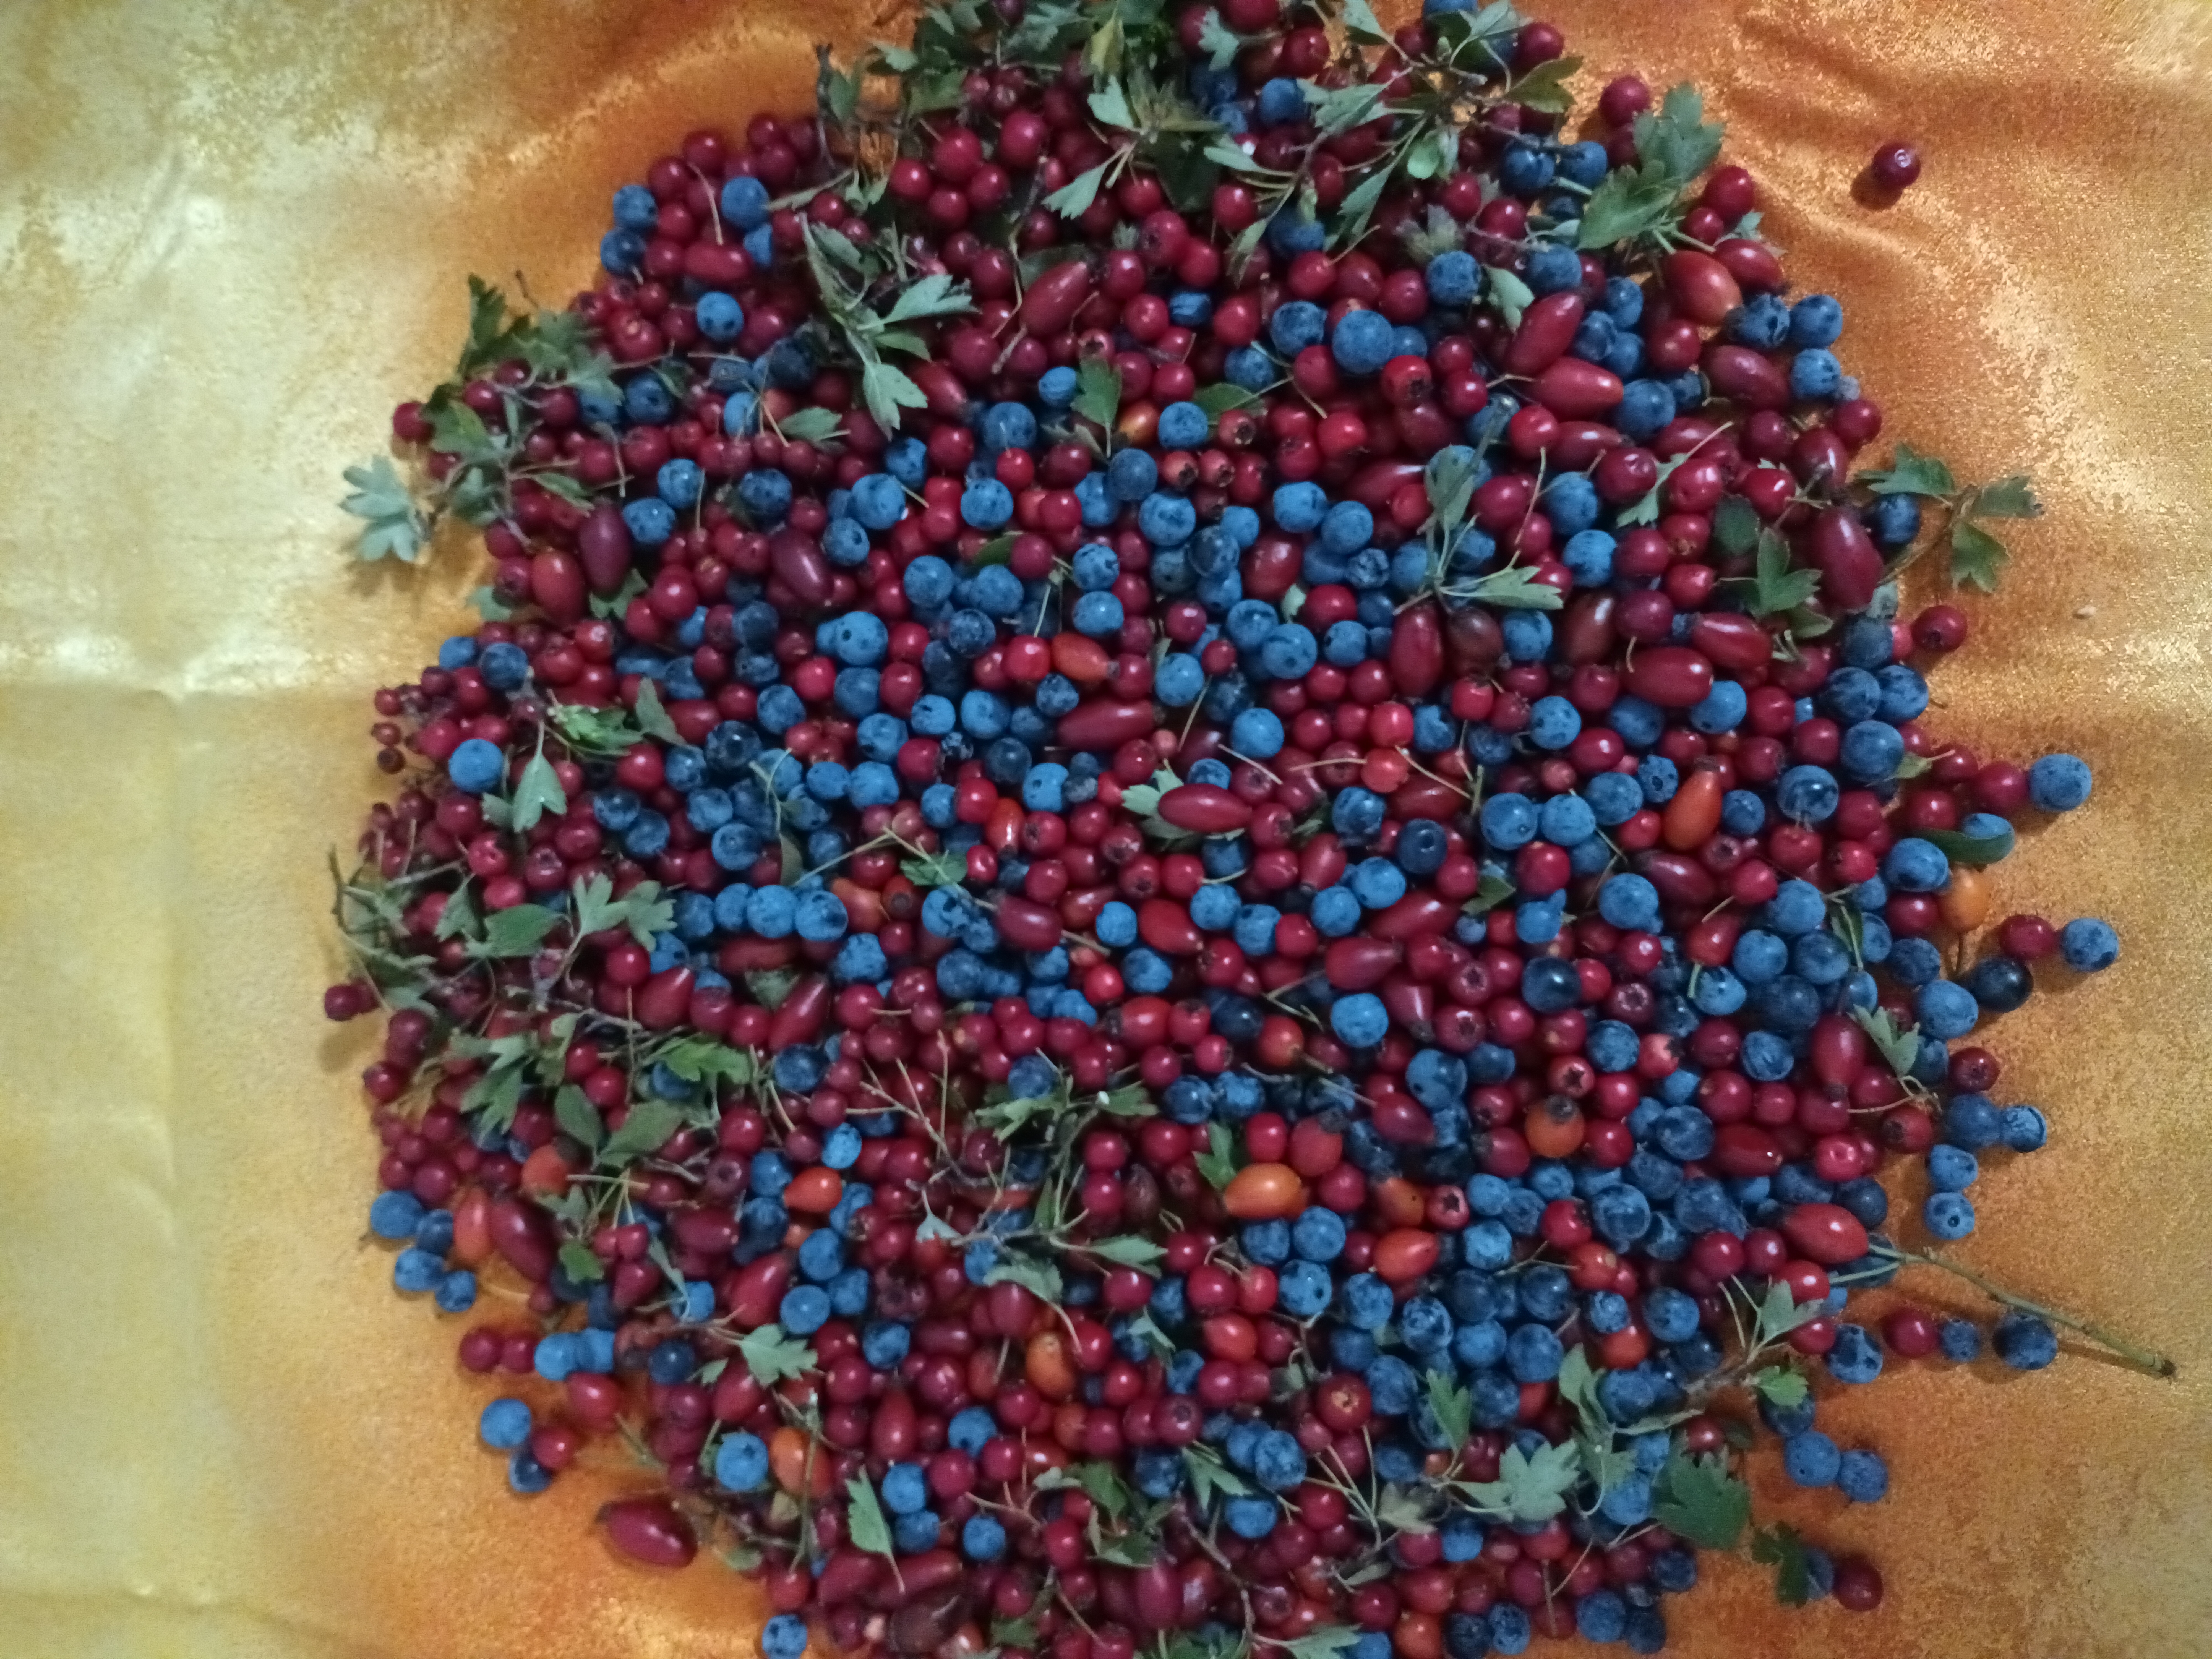
fruits, plant, textile, natural foods, food, ingredient, berry, tableware, dishware, superfood, fruit, recipe, produce, craft, mixture, serveware, pattern, art, fashion accessory, sweetness, woolen, circle, wool, Superfruit, cuisine, crochet, woven fabric, needlework, grape, tree, frutti di bosco, jewellery, font, symmetry, bead, vitis